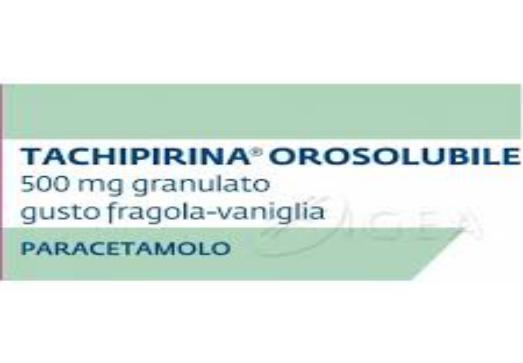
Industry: Medical